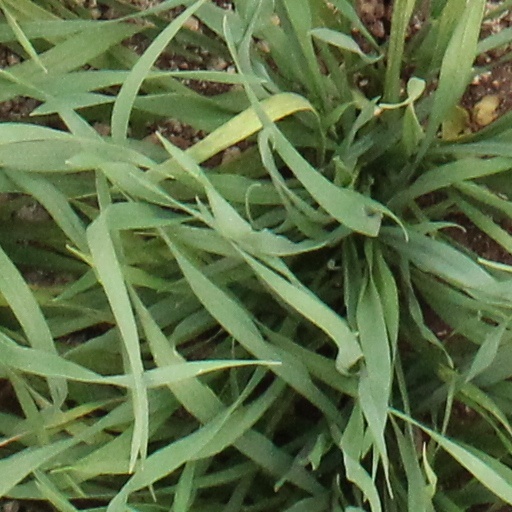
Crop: wheat